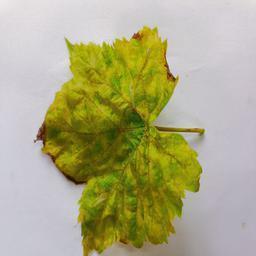
Label: Downy Mildew